Development of the inner German border

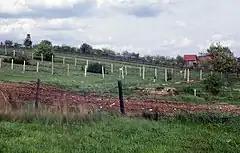
The newly strengthened border in 1962, with barbed-wire fences, watchtowers and minefields.

In the early days of the occupation, the Allies maintained controls on the traffic between the zones within Germany as well as movements over Germany's international frontiers. The aim was to manage the flow of refugees and prevent the escape of former Nazi officials and intelligence officers. Travel restrictions in the western zones were gradually lifted as the western German economy improved. In the Soviet zone, however, the poverty and lack of personal freedom led to significant westward emigration. Between October 1945 and June 1946, 1.6 million Germans left the Soviet zone for the west. In response, the Soviets persuaded the Allied Control Council to close all zonal borders on 30 June 1946 and introduce a system of interzonal passes.